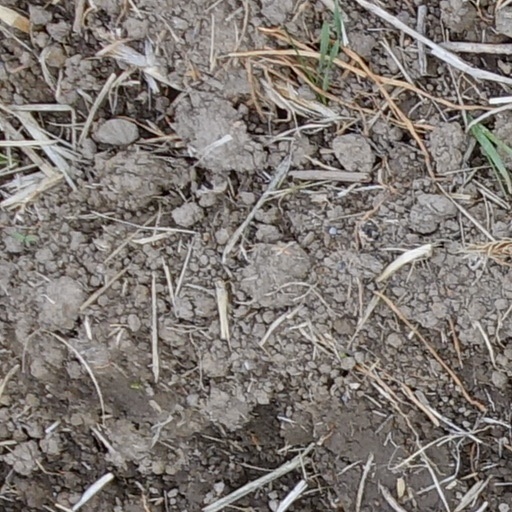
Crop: wheat